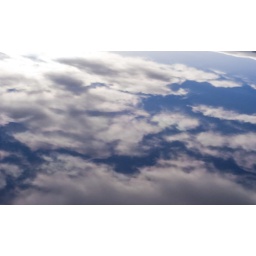
Reflection of the sky in the roof of the car.